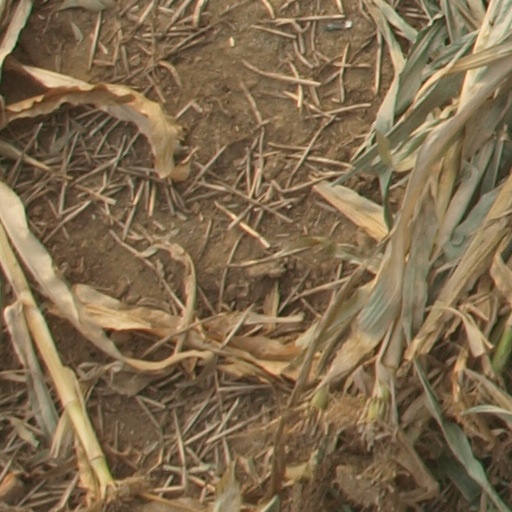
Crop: maize; corn